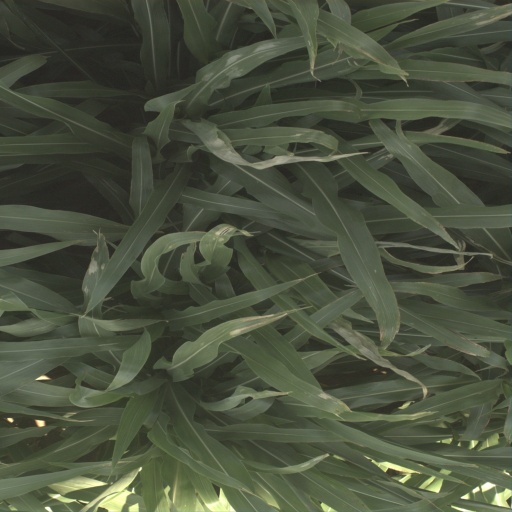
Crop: sorghum